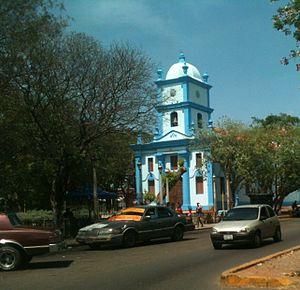
Puerto Cumarebo est le chef-lieu de la municipalité de Zamora dans l'État de Falcón au Venezuela.